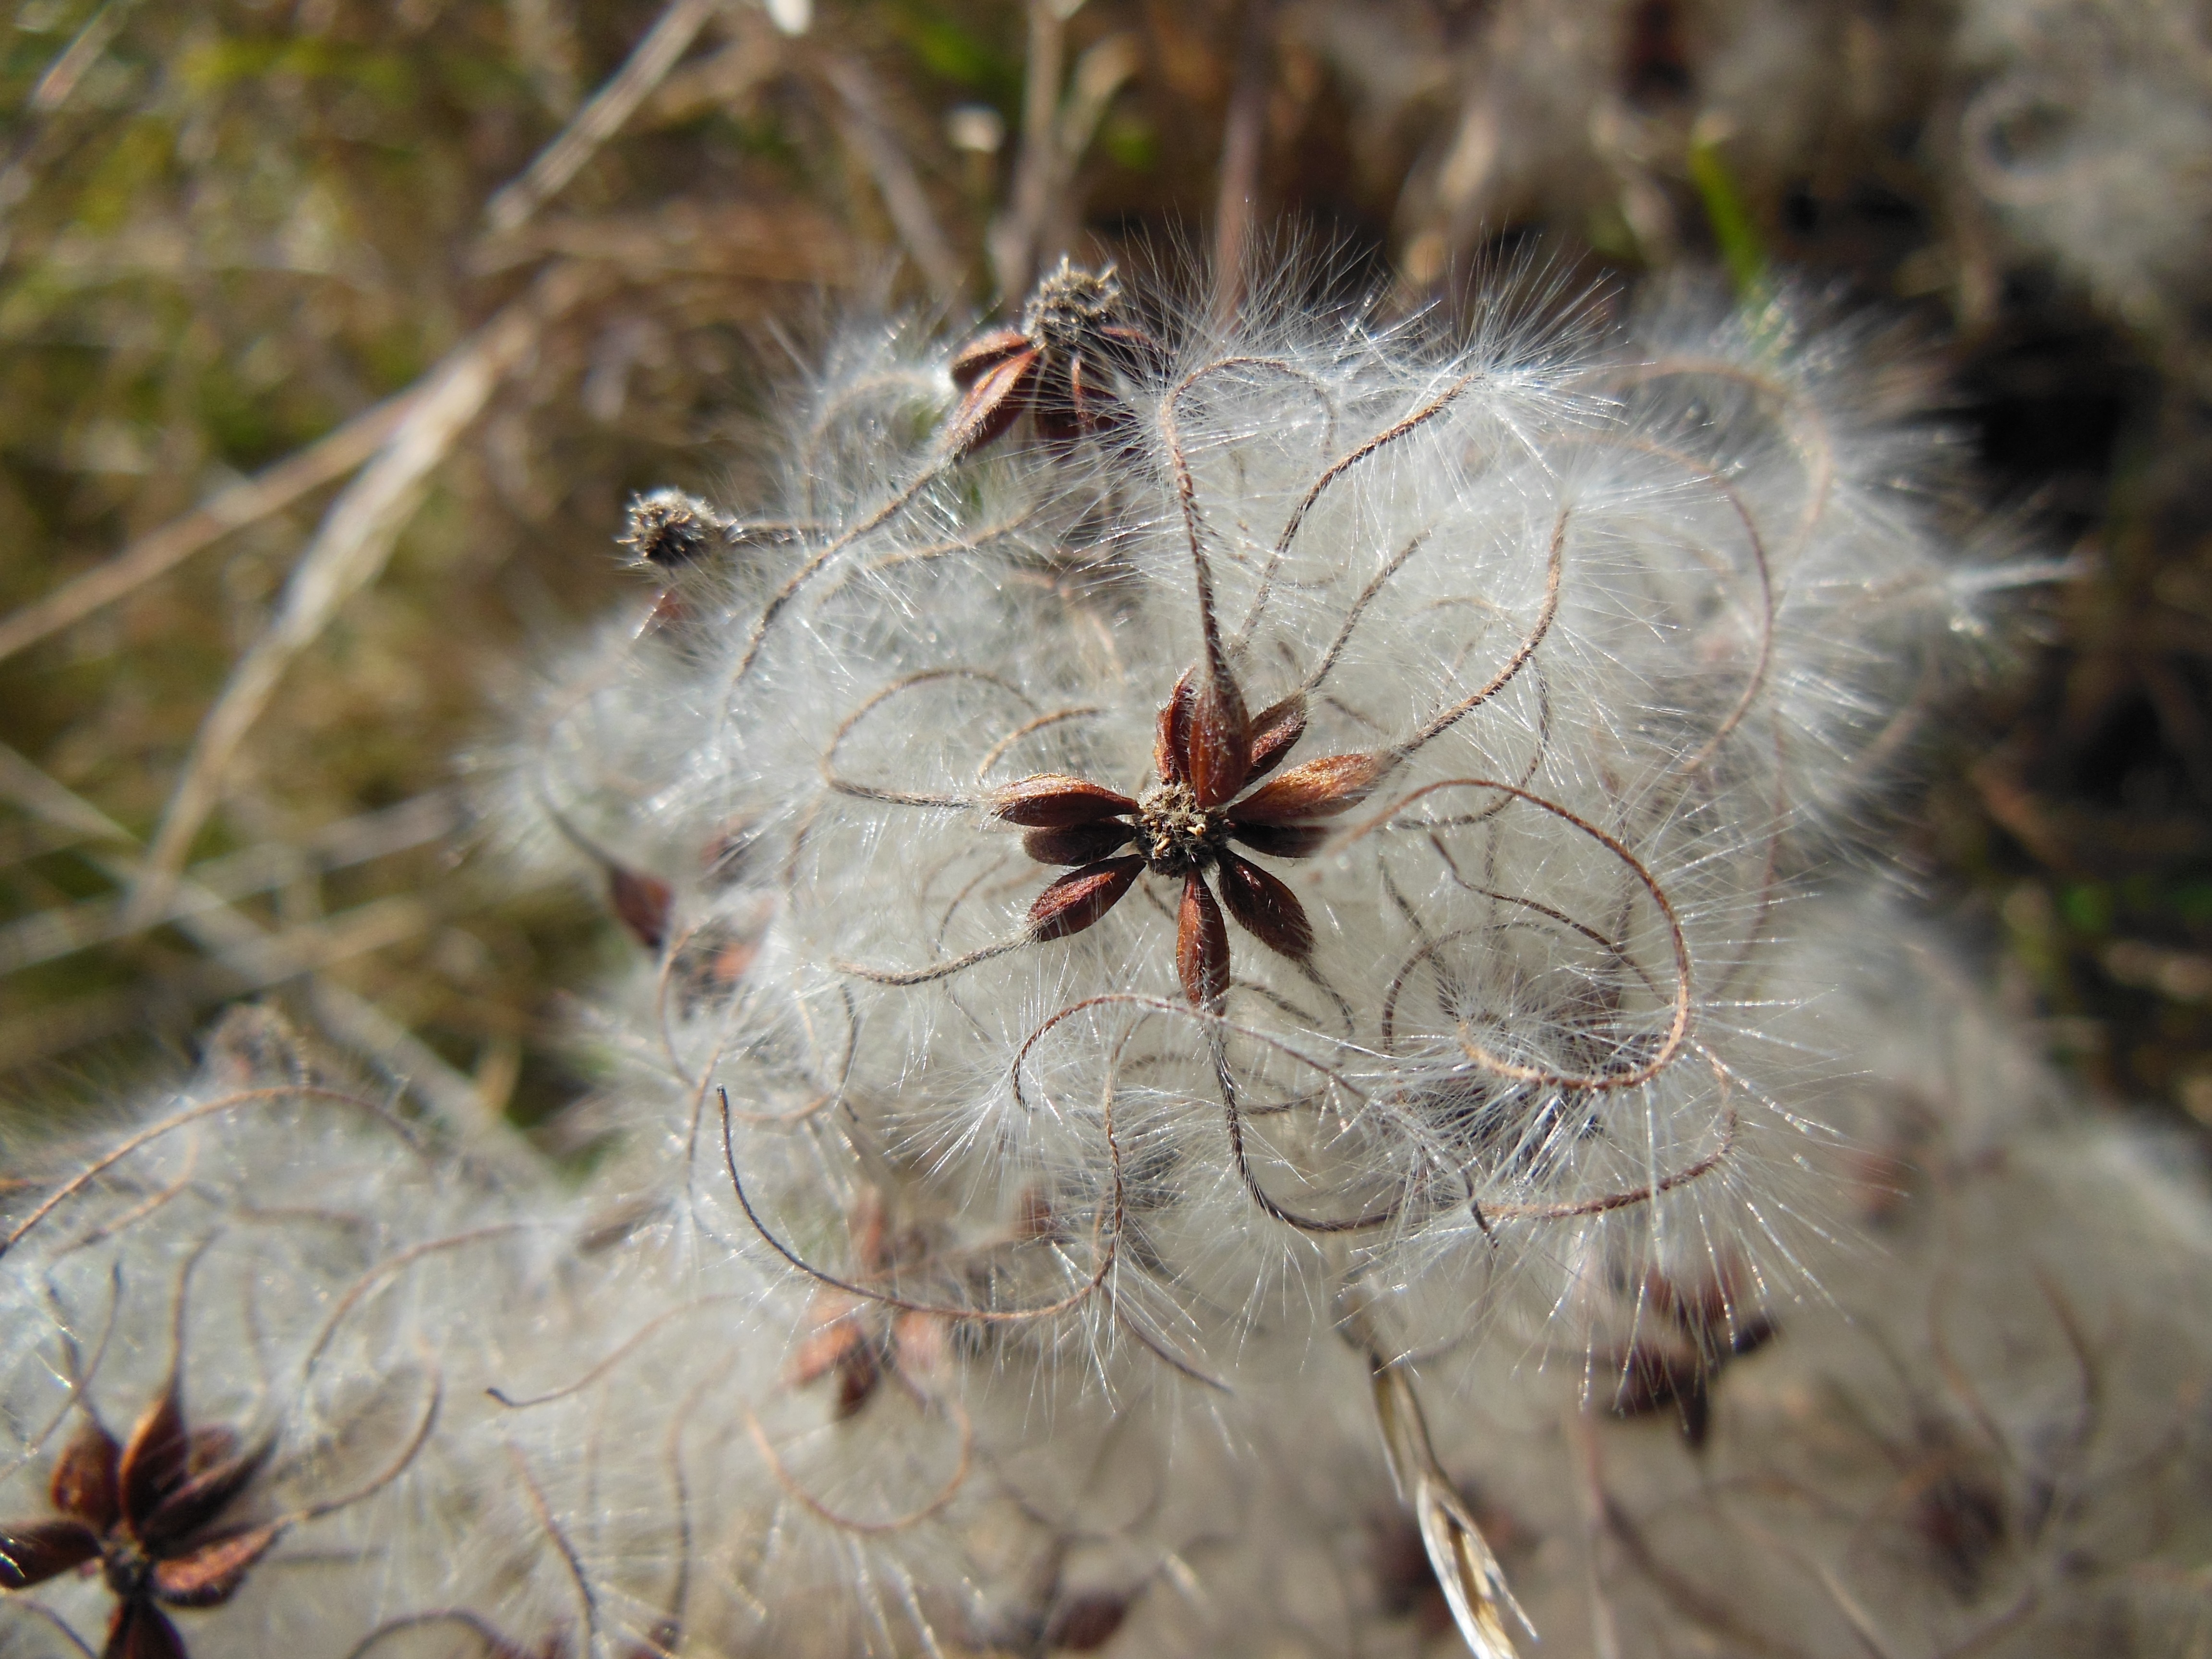
nature, branch, plant, white, photography, leaf, flower, frost, wildlife, insect, brown, botany, flora, fauna, invertebrate, close up, spider, seeds, background, beautiful, soft, downy, macro photography, wolf spider, araneus, pappus, thorns spines and prickles, orb weaver spider